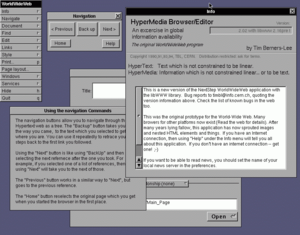
Un site web, site Web, ou simplement site, est un ensemble de pages web et de ressources reliées par des hyperliens, défini et accessible par une adresse web. Un site est développé à l'aide de langages de programmation web, puis hébergé sur un serveur web accessible via le réseau mondial Internet, un intranet local, ou n'importe quel autre réseau, tel le darknet.
La création et la conception de site web ou web design est la conception de l'interface web : l’architecture interactionnelle, l’organisation des pages, l’arborescence et la navigation dans un site web. La conception d'un design web tient compte des contraintes spécifiques du support Internet, notamment en termes d’ergonomie, d’utilisabilité et d’accessibilité.
Timothy John Berners-Lee, né le 8 juin 1955 à Londres, est un informaticien britannique, principal inventeur du World Wide Web au tournant des années 1990 lors de ses travaux au CERN. En juillet 2004, il est fait chevalier par la reine Élisabeth II pour ce travail et son nom officiel devient Sir Timothy John Berners-Lee. Depuis 1994, il préside le World Wide Web Consortium, organisme qu'il a fondé. Il est lauréat du prix Turing 2016.